Upper Greenock railway station

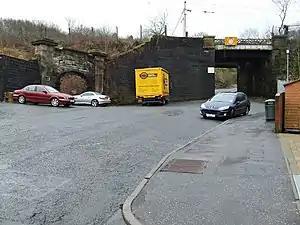
The bricked-up entrance to the old Upper Greenock station.

Upper Greenock railway station was a railway station serving the town of Greenock, Inverclyde, Scotland, originally as part of the Greenock and Wemyss Bay Railway and later owned by the Caledonian Railway.